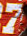
Number: 7